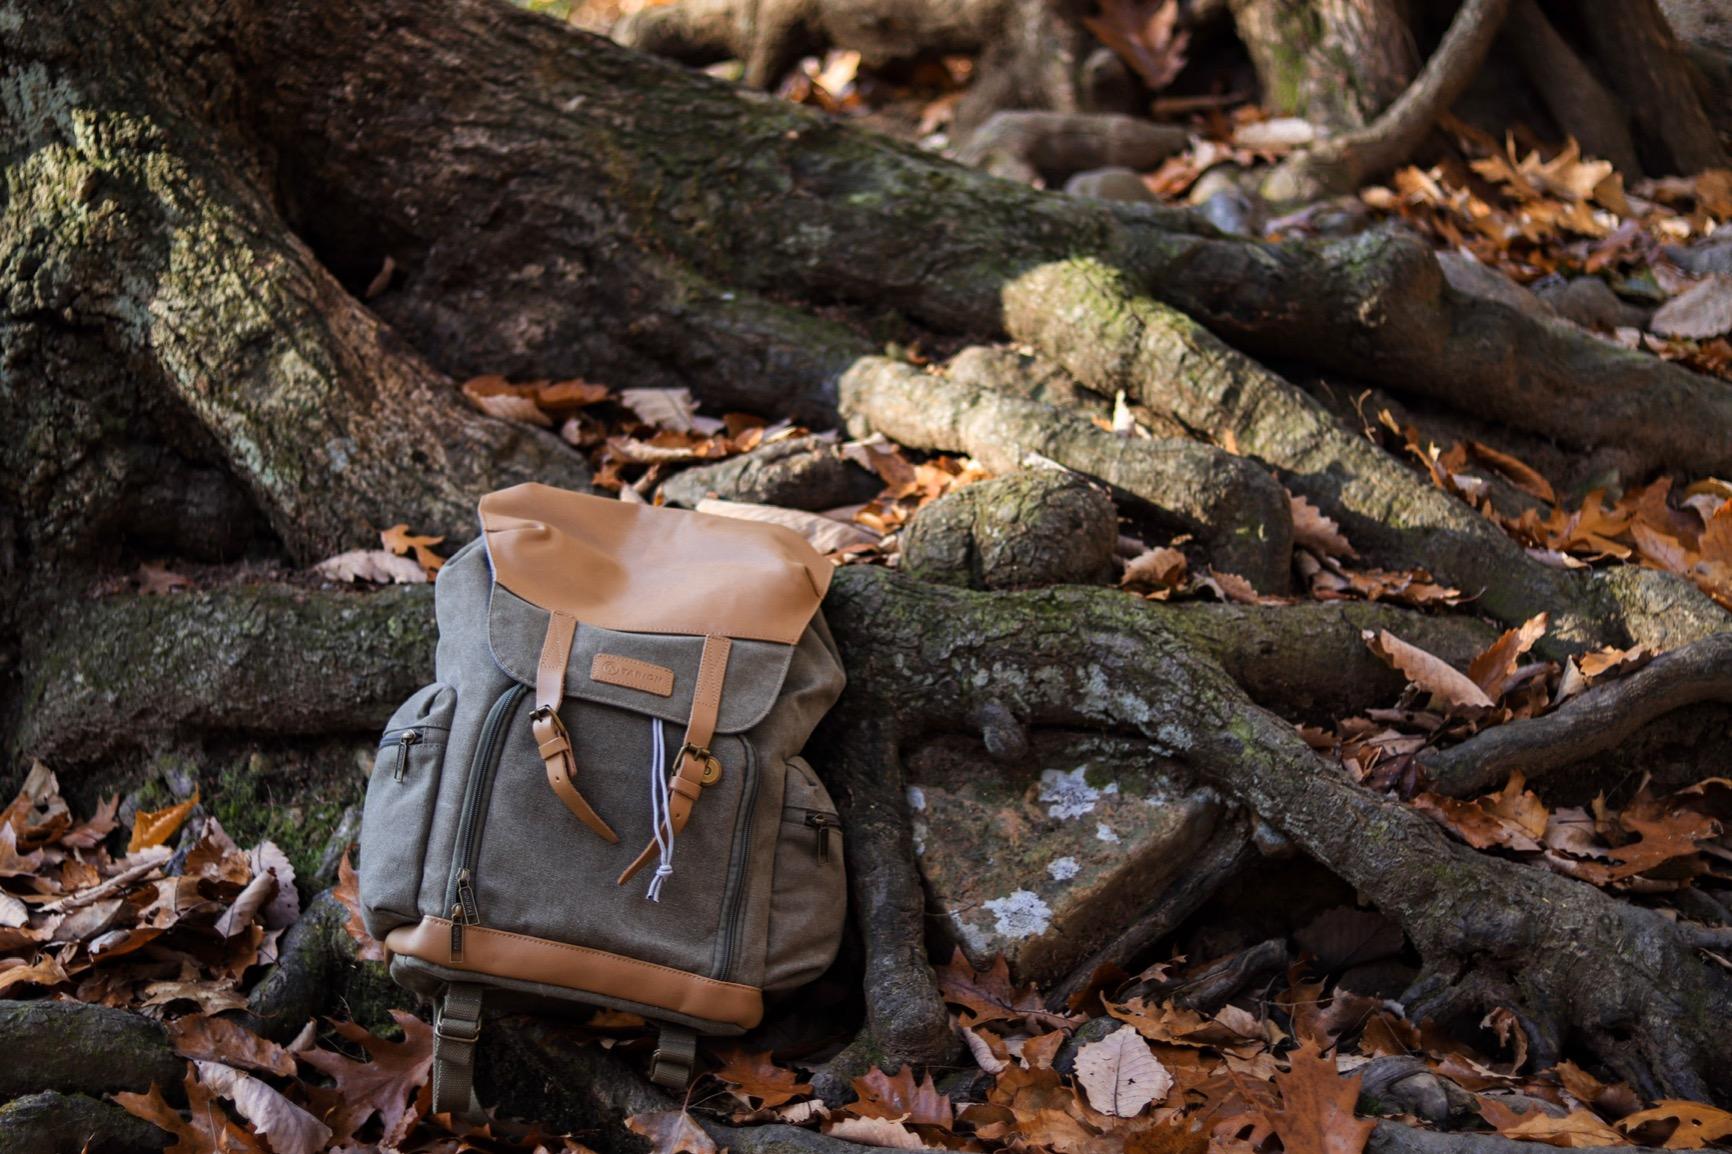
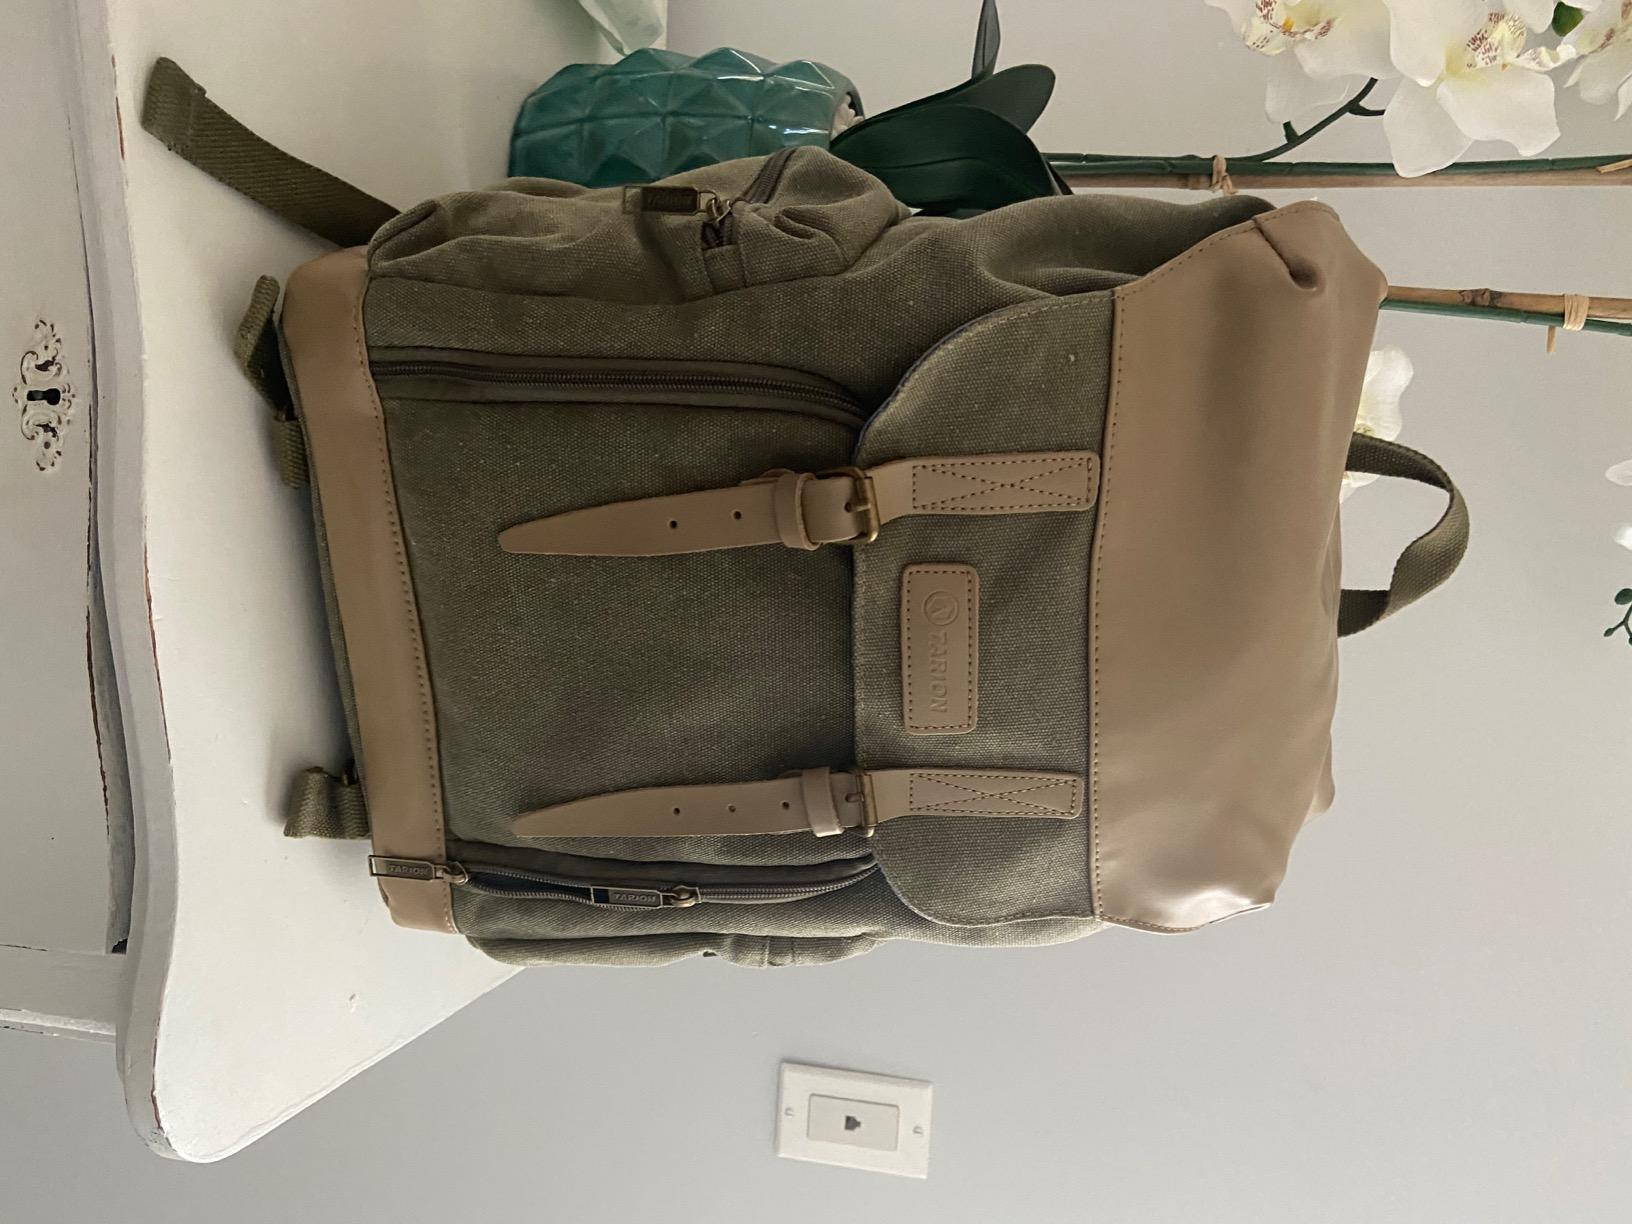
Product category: bag
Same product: yes